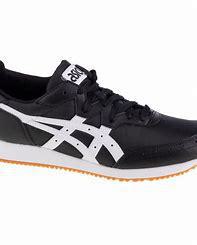
Brand: Asics
Model: Tarther OG